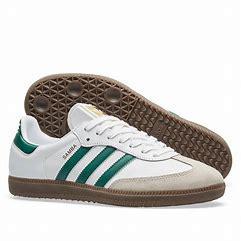
Brand: Adidas
Model: Samba OG